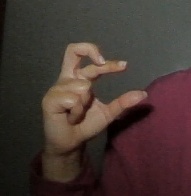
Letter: thal